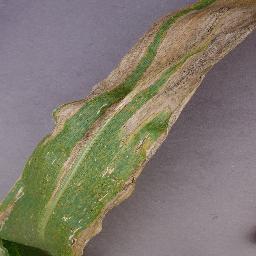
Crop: corn
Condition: (maize)_northern_blight